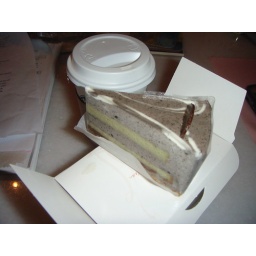
sesmea green tea cake plus rose pedal tea latte, only in Taiwan's starbucks